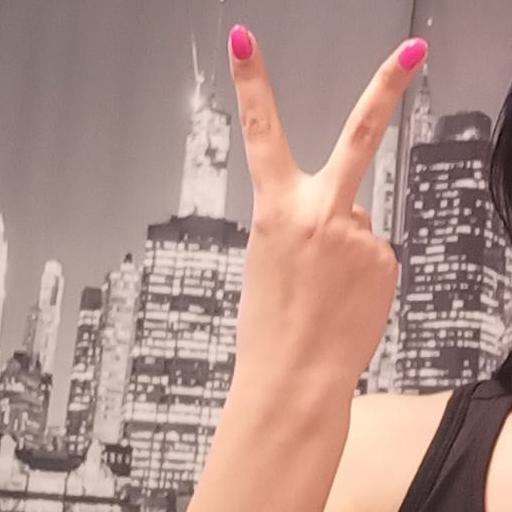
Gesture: peace_inverted